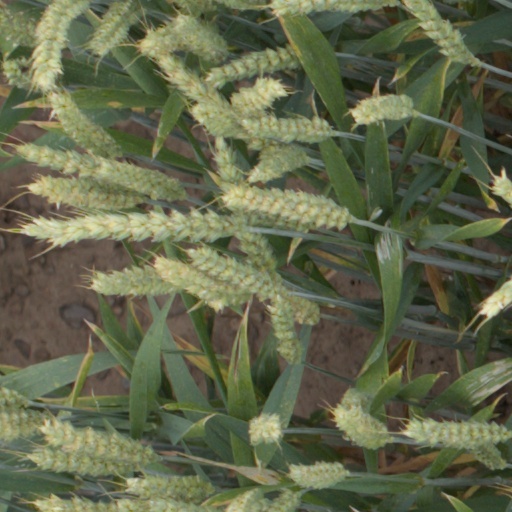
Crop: wheat